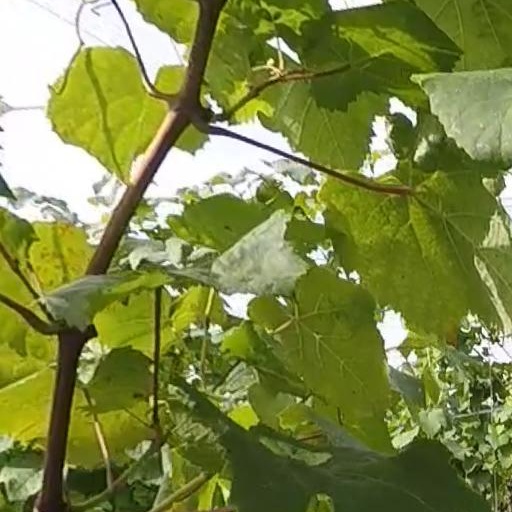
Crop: grape